McGowan Motorsports

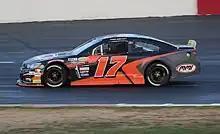
Kaden Honeycutt in the 17 car at Madera Speedway in 2023.

In 2023, Lewis was promoted to a full-time schedule with the team. After three consecutive races of finishing second, he broke through with a win at Portland International Raceway, holding off Xfinity Series regular Cole Custer in the final laps. Following the race at Evergreen, Lewis departed from the team to seek new opportunities. Truck Series driver Kaden Honeycutt would pilot the car for the rest of the season, earning two wins at Roseville and Madera. Honeycutt finished 9th at Phoenix and gave the team their first owner's championship.